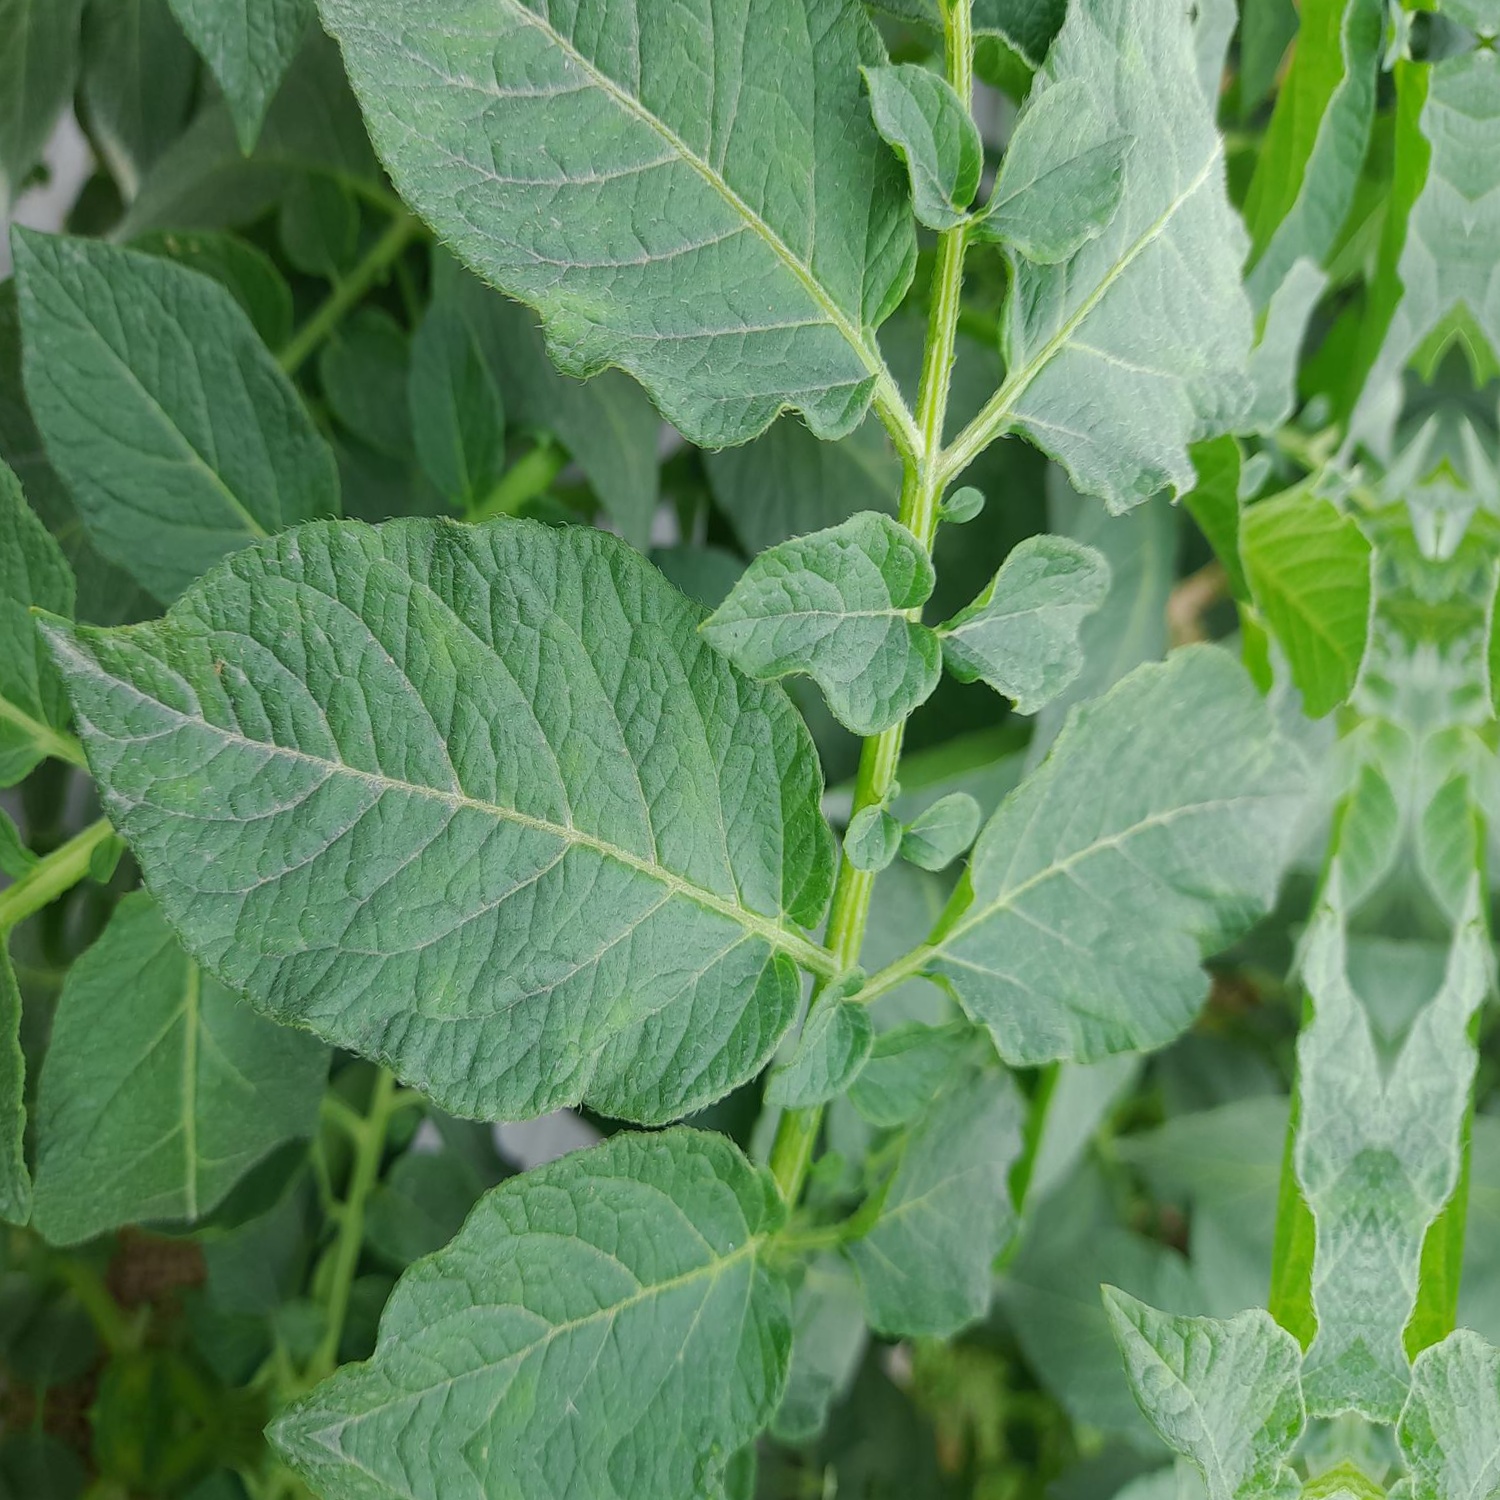
Etiqueta: Virus